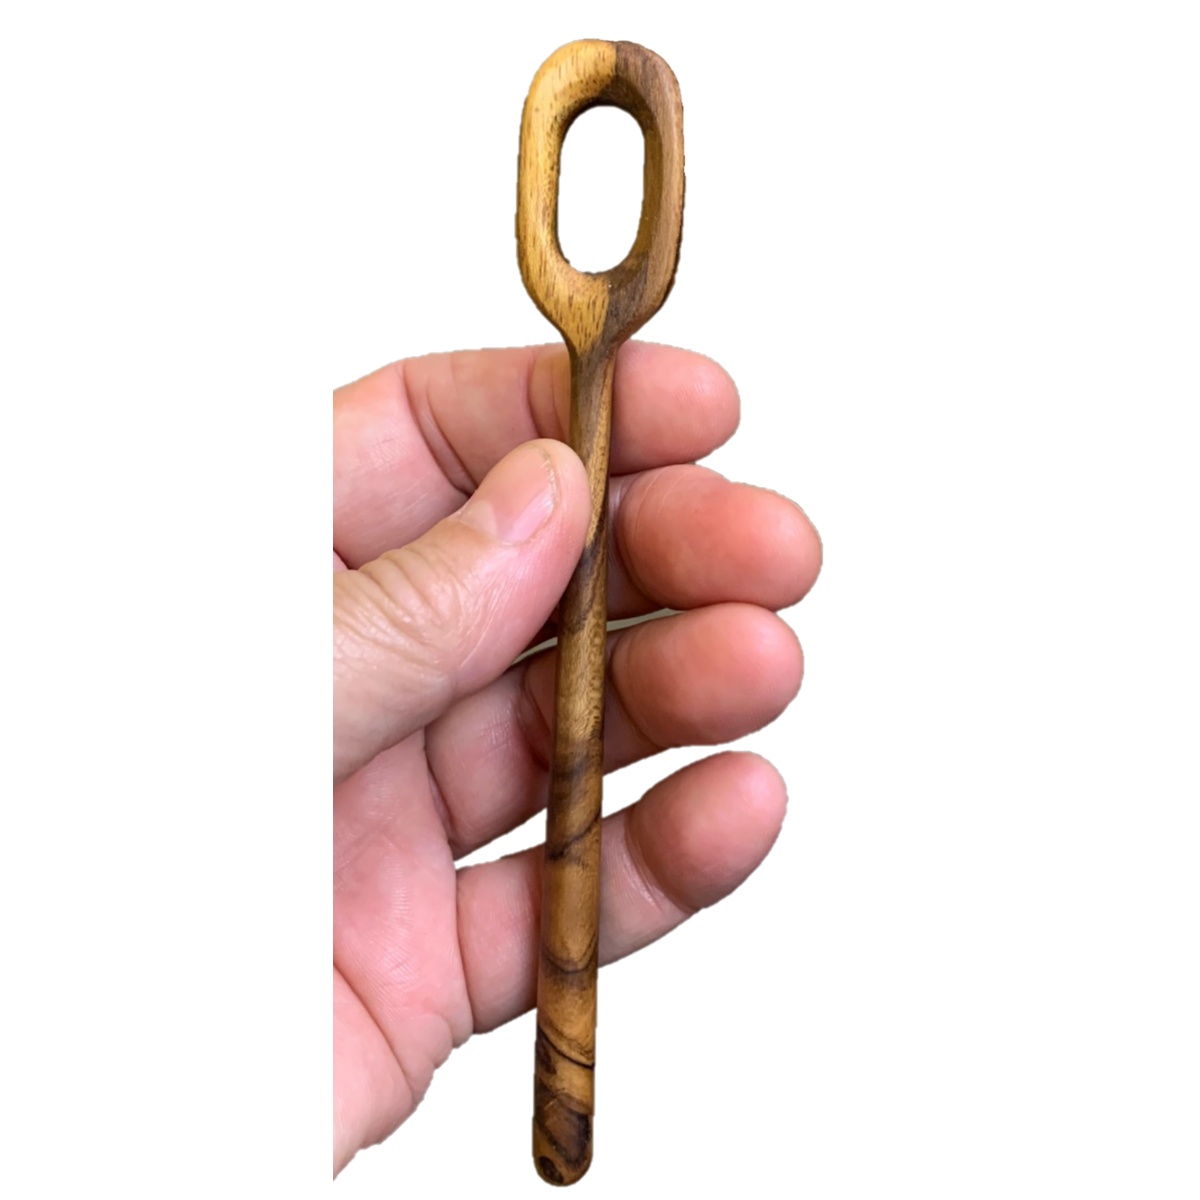
Teak Bubble Stirrers/5pc
5 teakhouten bellenblaas stokjes voor oneindig bellenblaas plezier. merk: ToiZZ BV/Papoose EAN/streepjescode: 704537403654
Brand: ToiZZ BV/Papoose
Category: Arts & Entertainment > Hobbies & Creative Arts > Arts & Crafts > Art & Crafting Tools > Blocking Wires > Curved Blocking Wires